Kurdistan Region

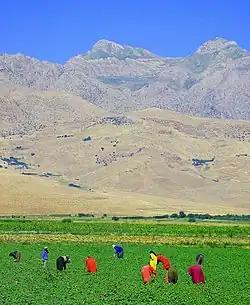
Kurdish villagers working in a field

Around 1,368,388 hectares (33%) of the land is rainfed arable agricultural land and 328,428 hectares (8%) is Irrigated arable agricultural land.